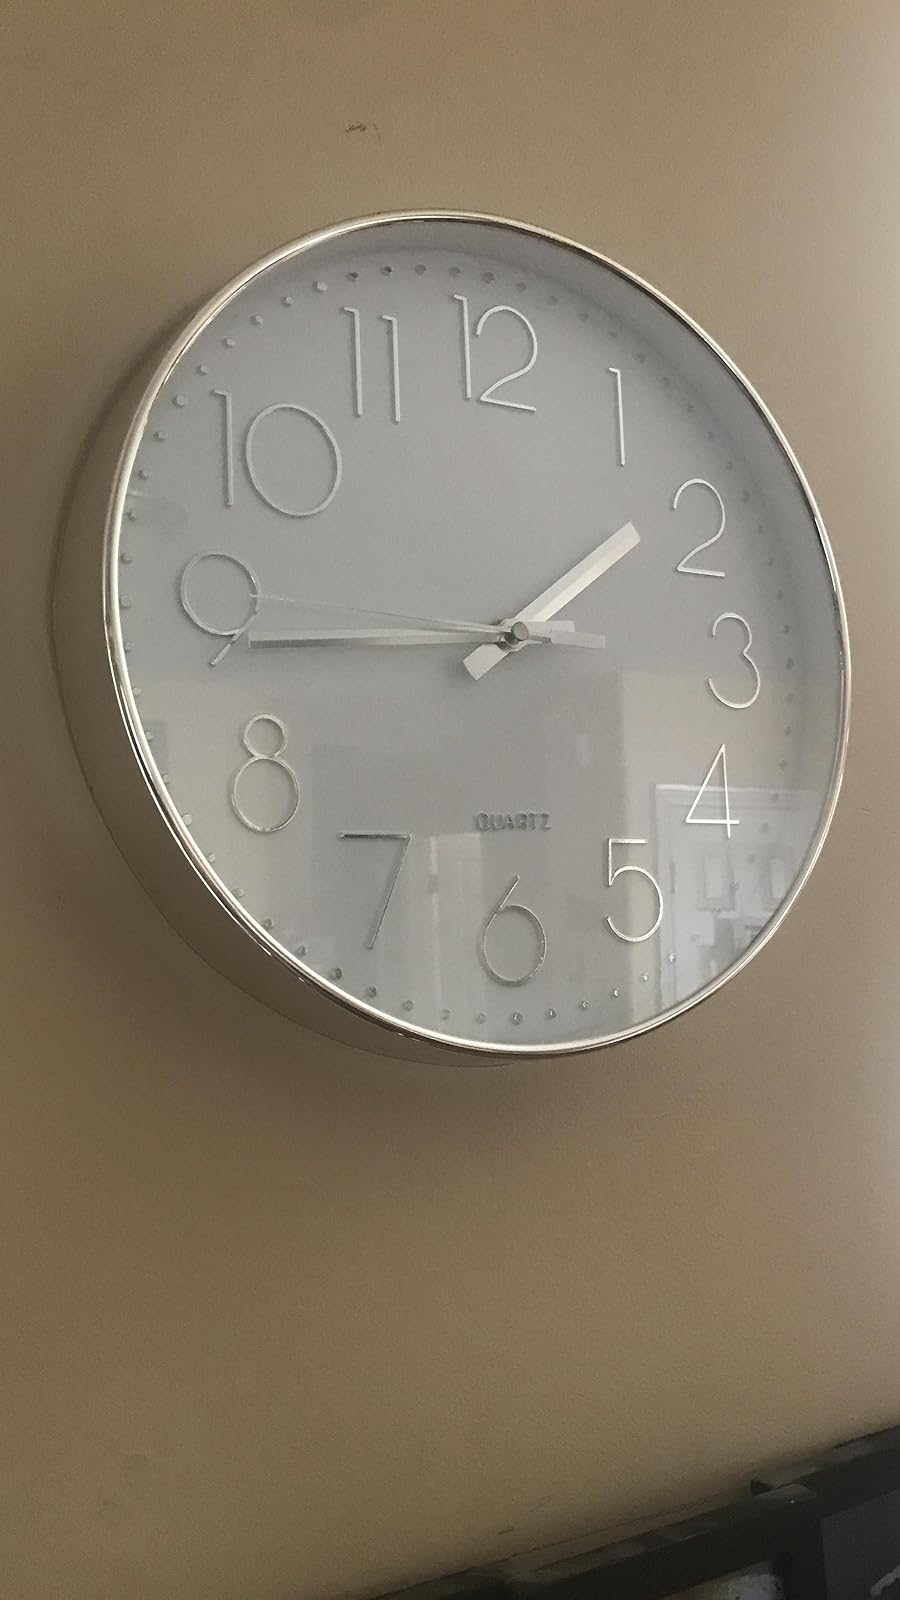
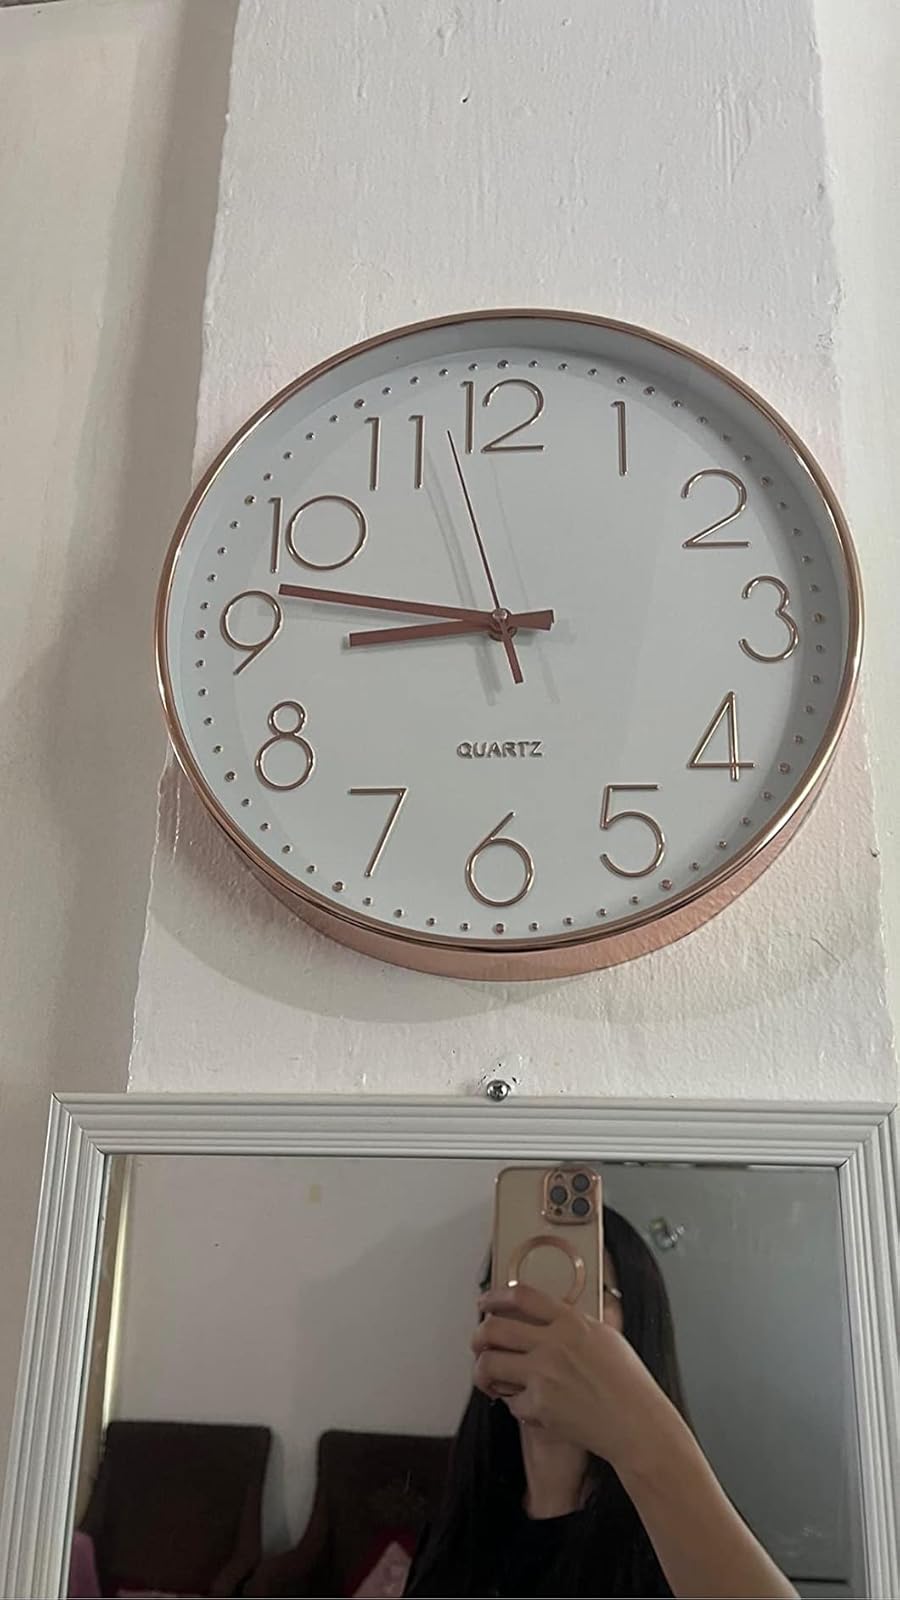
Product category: clock
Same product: no